Andrew Wall

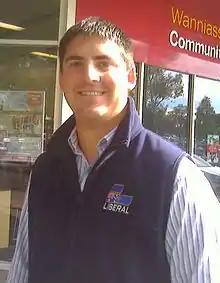
Andrew Wall at Wanniassa Shops

Andrew Wall (born 23 June 1984) is an Australian former politician. He was a member of the Australian Capital Territory Legislative Assembly representing the electorate of Brindabella for the Liberal Party from 2012 until 2020.